Barbera bianca

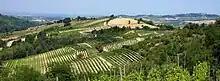
The Colli Tortonesi wine region in the province of Alessandria.

In 2000, there were 280 hectares (690 acres) of Barbera bianca planted in Italy, nearly all of it in the province of Alessandria. It is most commonly found in older vineyards around the communes of Acqui Terme and Alessandria. Here the grape is often blended with other white wine grape varieties such as Cortese, Muscat Blanc à Petits Grains, Timorasso and Vermentino which can help temper Barbera bianca's high acid levels. Some winemakers utilize the grape's acidity for the production of light-bodied sparkling wines. It is a permitted variety in the white wines of the Colli Tortonesi DOC.